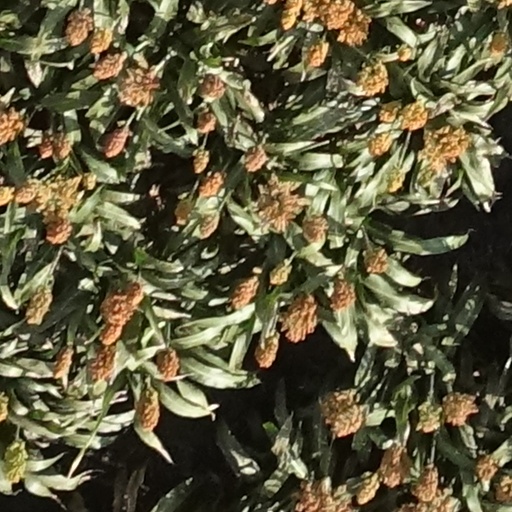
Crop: sorghum